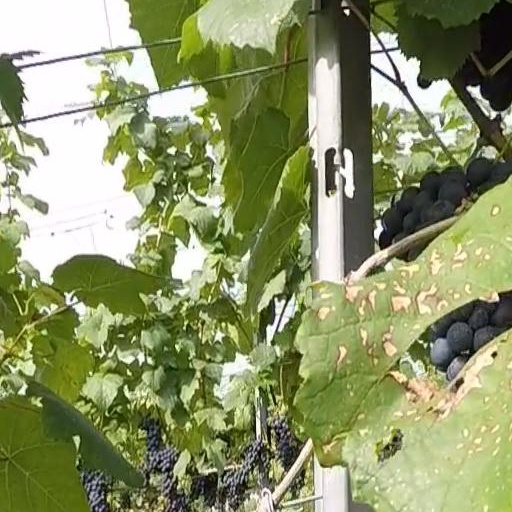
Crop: grape